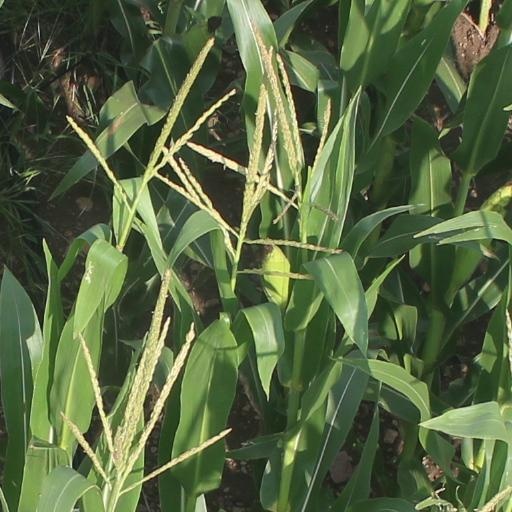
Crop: maize; corn